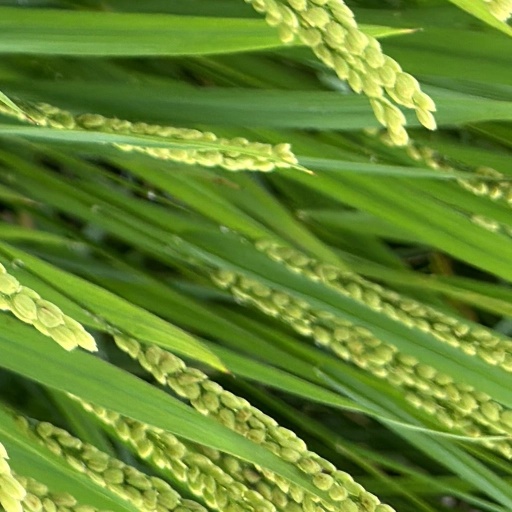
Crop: rice